La Copa Junior (2016)

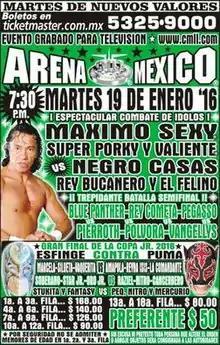
Official poster for the January 19 show depicting finalists Puma and Esfinge

"La Copa Junior" (2016) (Spanish for "The Junior Cup") was a professional wrestling tournament produced and scripted by the Mexican wrestling promotion Consejo Mundial de Lucha Libre (CMLLl; Spanish "World Wrestling Council"). The tournament ran from January 5, 2016 to January 19, 2016 in Arena México in Mexico City, Mexico. CMLL's recurring "La Copa Junior" tournament featured second, third or fourth generation wrestlers completing against each other. The 2016 version of the "La Copa Junior" was the eight tournament held by CMLL.